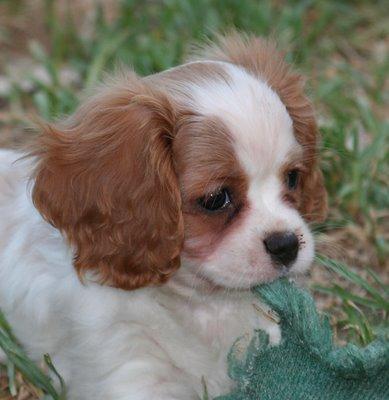
Blenheim_spaniel